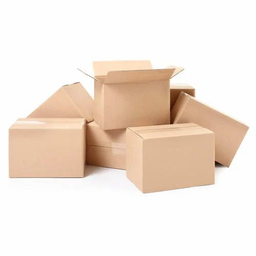
Label: cardboard